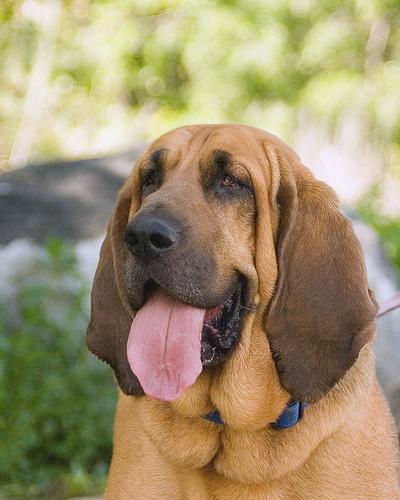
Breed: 207-n000044-bloodhound